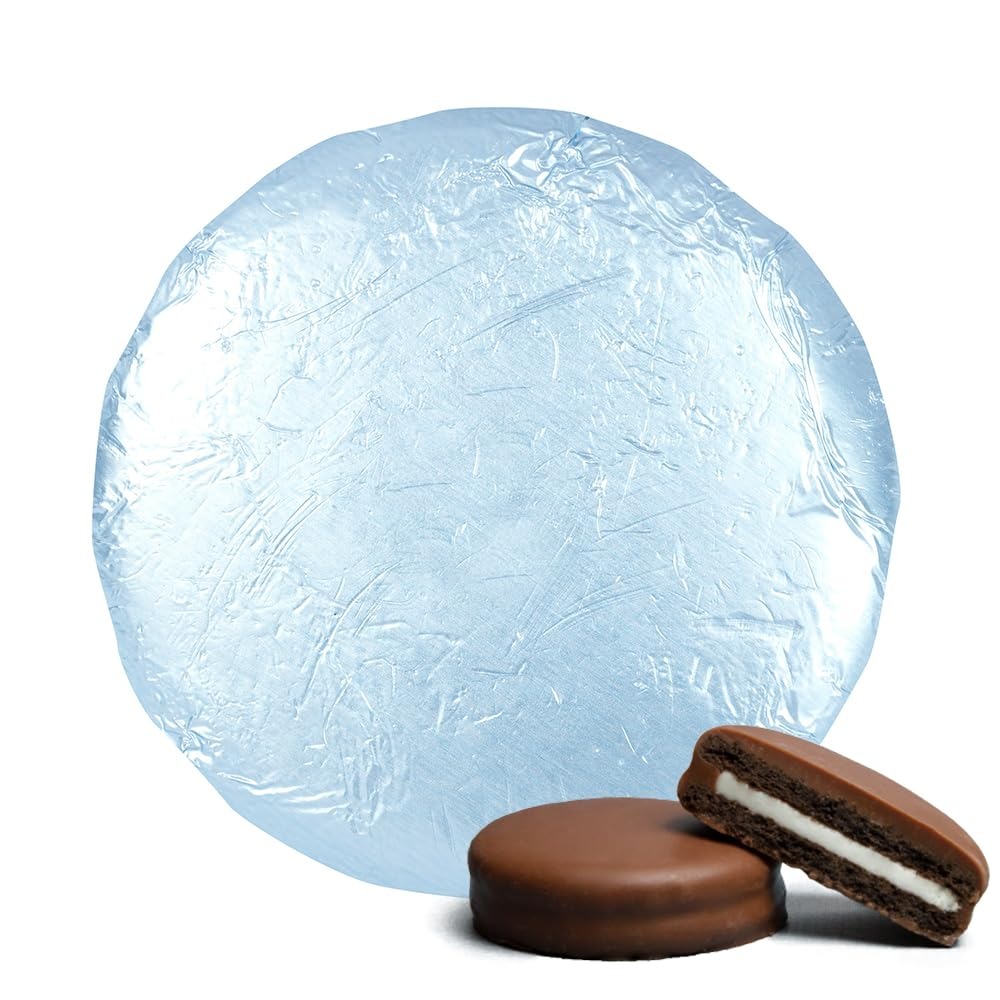
Item Name: 20 Pcs Foil Wrapped Chocolate Covered Cookies Light Blue Candy Party Favors
Bullet Point 1: Includes 20 Individually Wrapped Chocolate Covered Cookies
Bullet Point 2: Foil Wrapped
Bullet Point 3: Drenched in Chocolate
Bullet Point 4: Dimensions: 2"diameter x 1/2" wide
Bullet Point 5: This item is heat sensitive and will ship with cool pack packaging as needed
Product Description: Celebrate with candy! Add your personal touch to your party favors, goodie bags or candy buffet with these Blue foiled individually wrapped chocolate covered cookies. Each order includes 20 foil wrapped cookies. Create unique party favors by adding a 2-inch sticker for your birthday party, wedding party favors, corporate tradeshow giveaway, baby shower, graduation party and more! Candy orders ship with cold pack packaging as needed.
Value: 20.0
Unit: Count

Price: 49.99